Alejandro González (Uruguayan footballer)

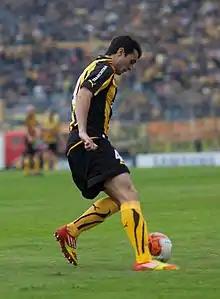
González playing for Peñarol in 2012

Alejandro Damián González Hernández (born 23 March 1988) is a Uruguayan footballer who plays as a right back for Miramar Misiones. He has spent most of his career with Peñarol in his native Uruguay, as well as teams in Mexico, Peru, and Italy.